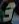
Number: 3